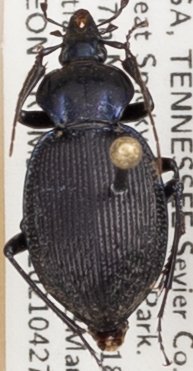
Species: Sphaeroderus stenostomus lecontei
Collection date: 2021-04-27
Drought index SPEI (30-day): -0.188
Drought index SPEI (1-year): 0.47
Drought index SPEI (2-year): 2.09